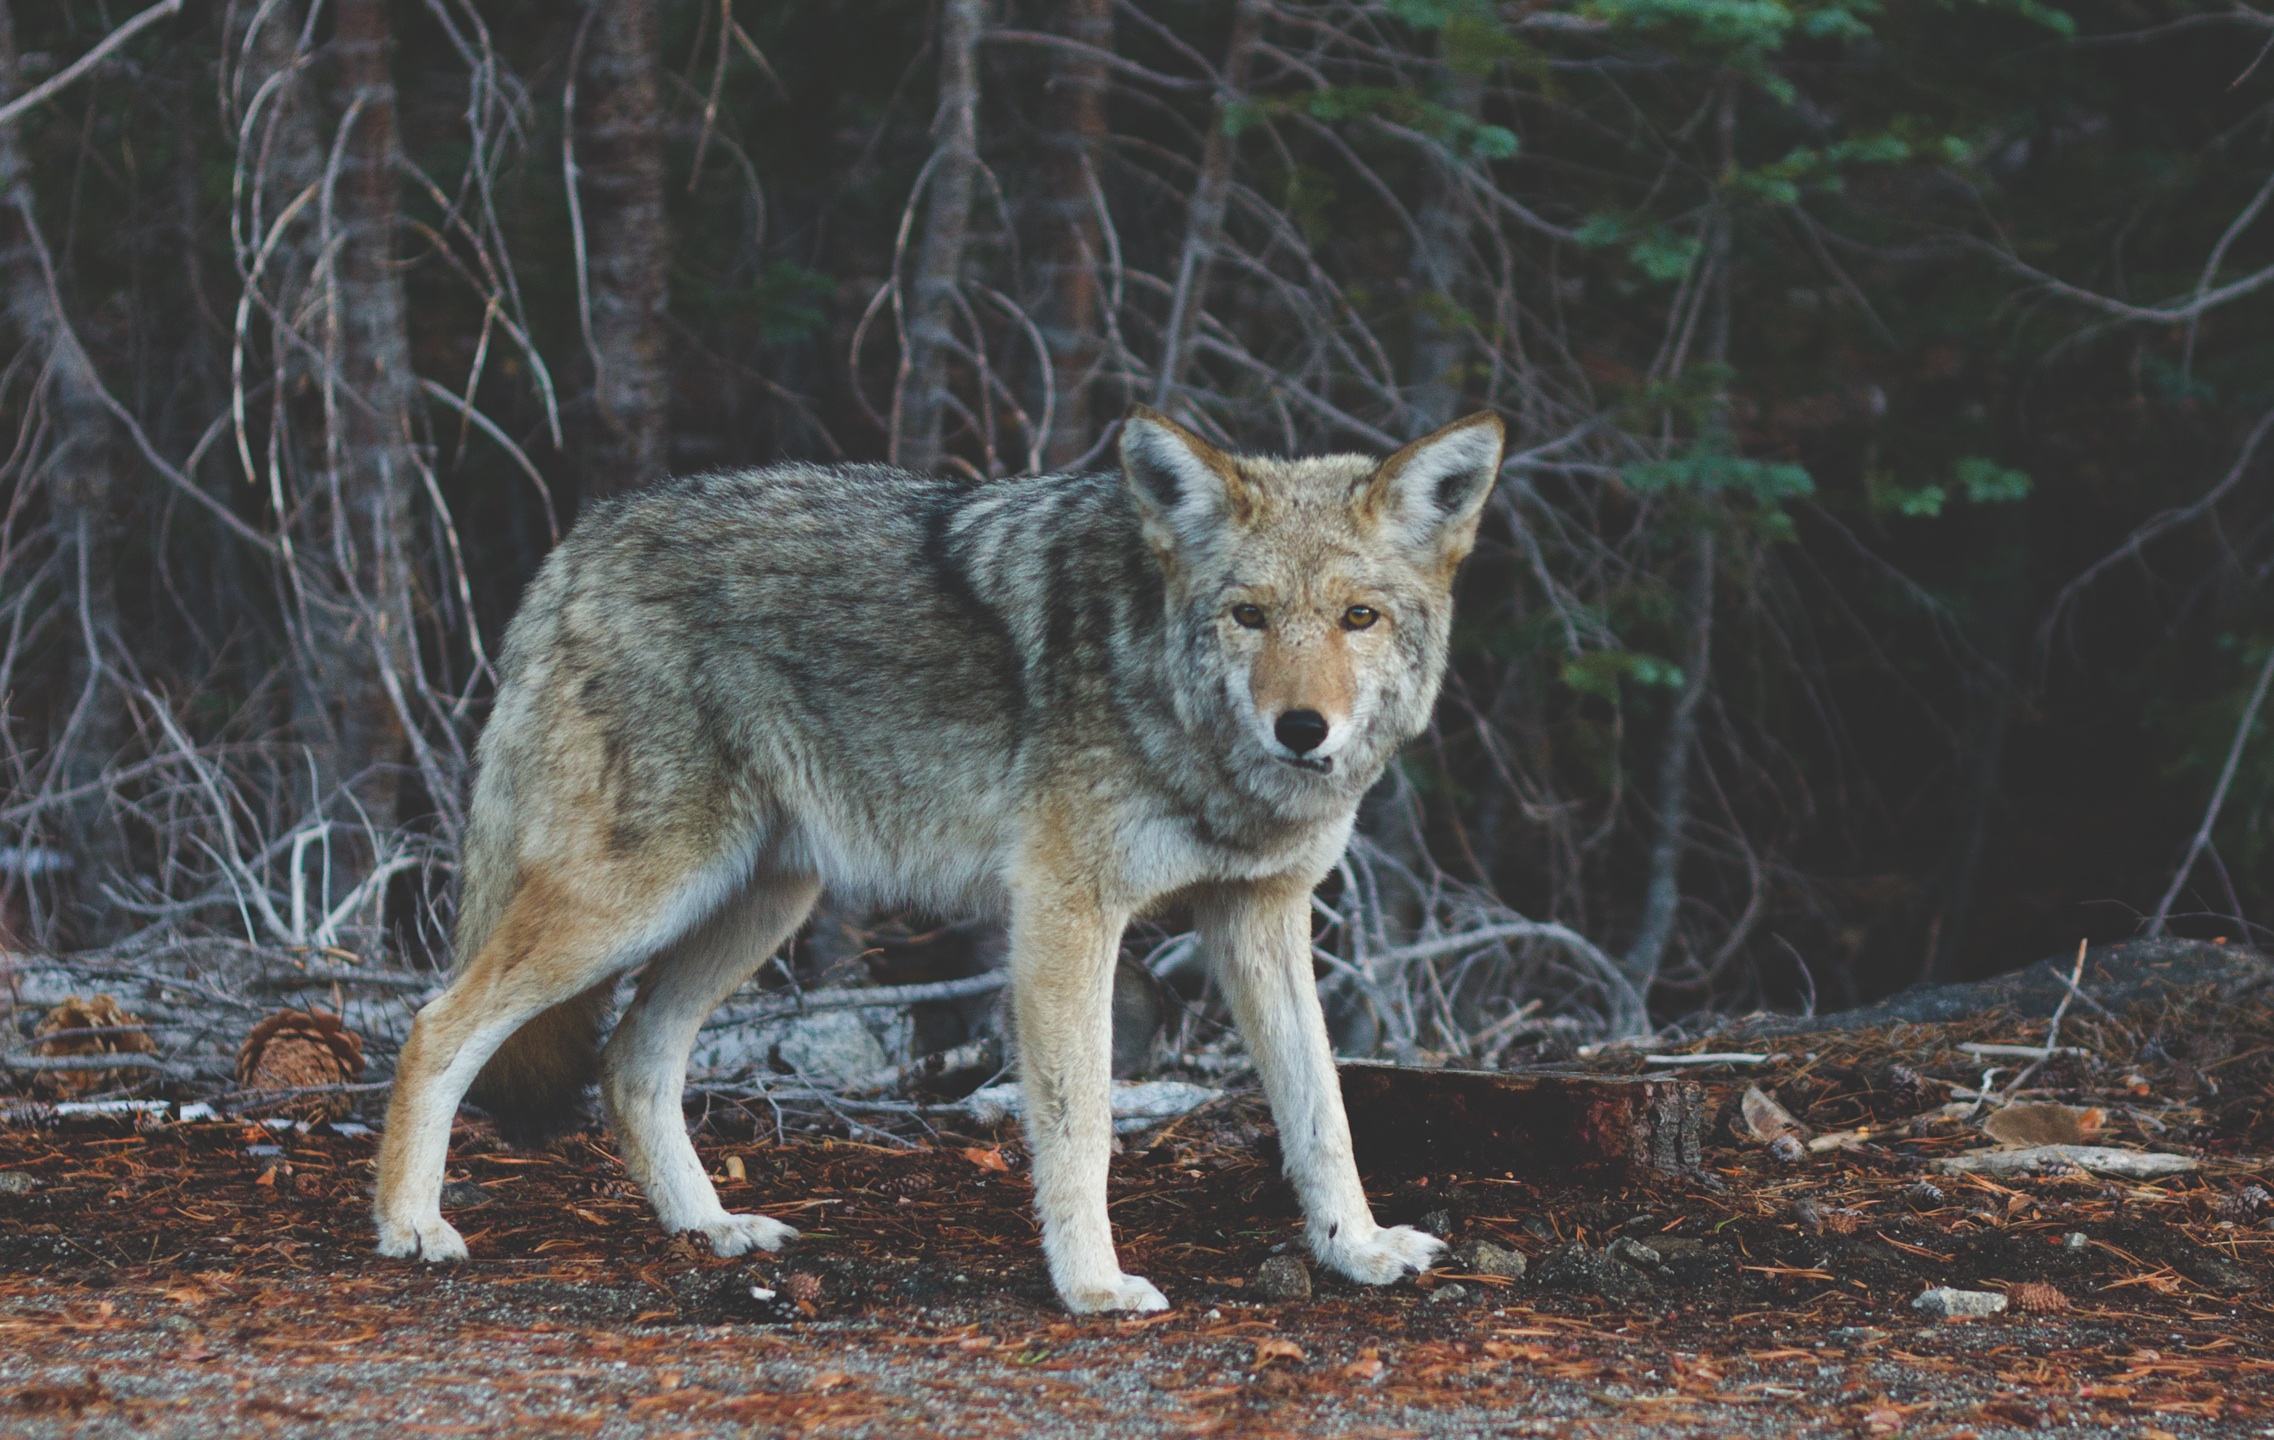
animal, wildlife, wild, fur, mammal, wolf, coyote, fauna, vertebrate, jackal, dog like mammal, red wolf, saarloos wolfdog, wolfdog, czechoslovakian wolfdog, canis lupus tundrarum